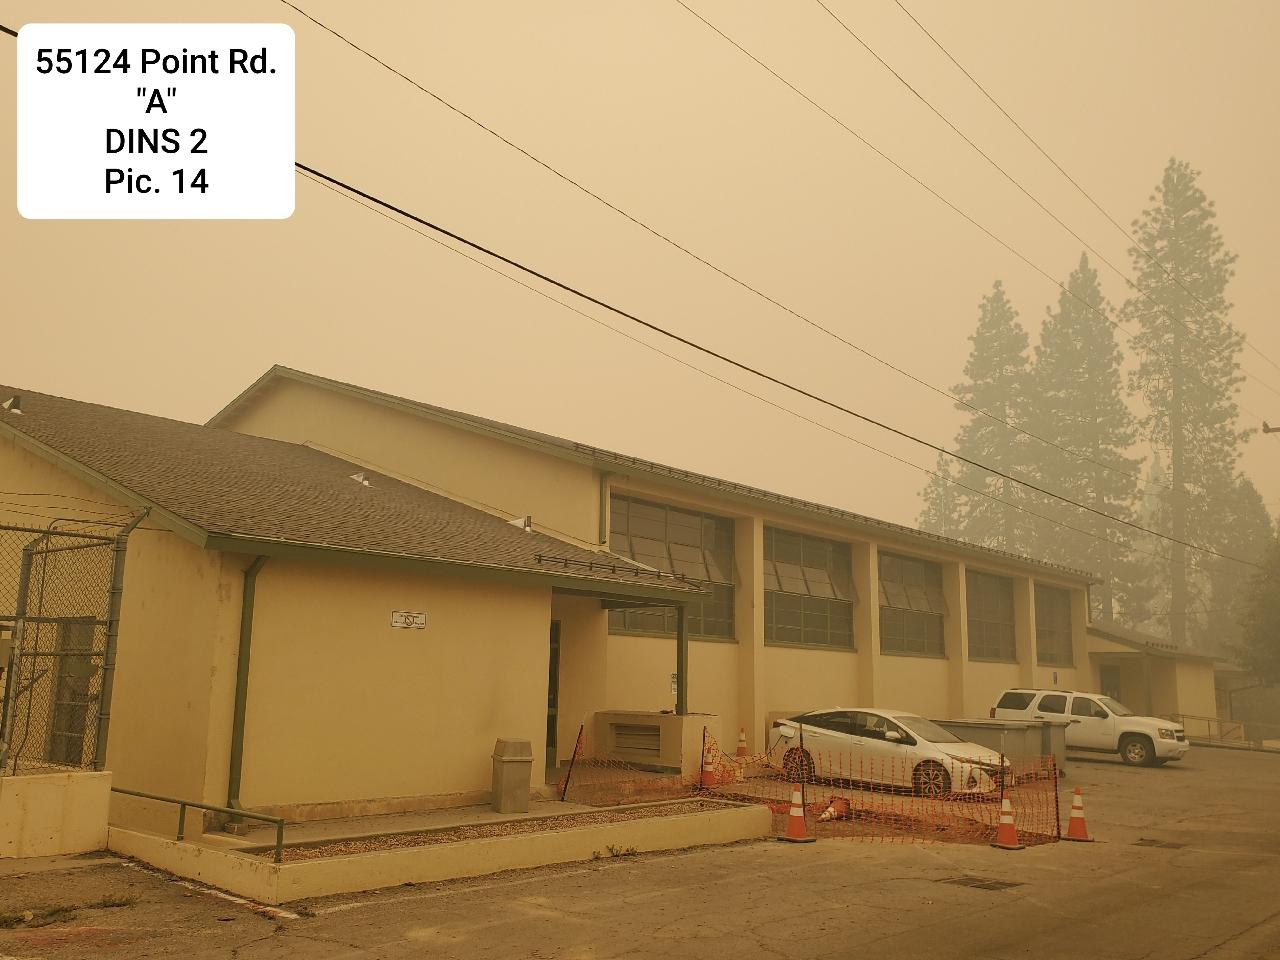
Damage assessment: affected